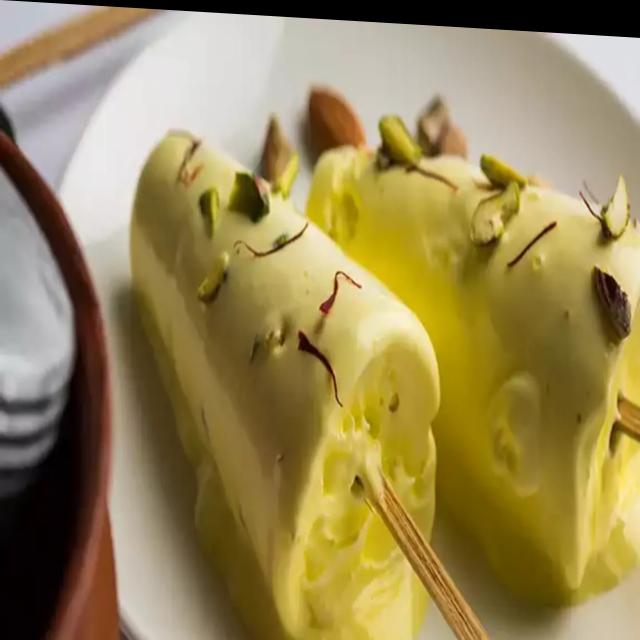
Dish: kulfi